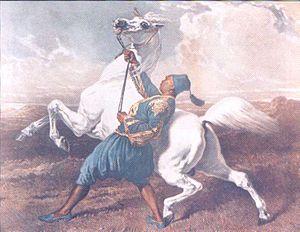
Le Boulonnais, surnommé le « pur-sang des chevaux de trait » ou le « colosse en marbre blanc », est une race de chevaux de trait originaire du Boulonnais, région française de la côte de la Manche. Historiquement élevé dans tout le Pas-de-Calais, la Picardie et le pays de Caux, en France, ce cheval est réputé, selon sa légende, descendre d'étalons orientaux de passage durant l'Antiquité. Il est davantage influencé par la sélection de ses éleveurs, ainsi que les conditions climatiques et géographiques de sa région originelle.